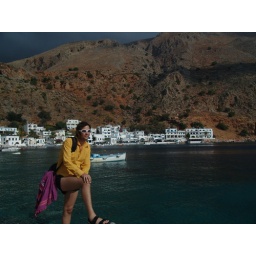
Loutro - a small village on the south coast of Crete, only accessable by boat